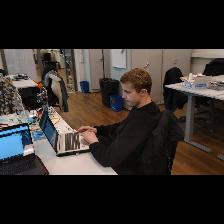
Label: Human